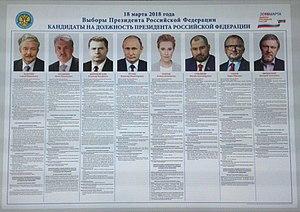
L’élection présidentielle de 2018 est organisée en Russie le 18 mars 2018 pour en élire le président fédéral. Vladimir Poutine ayant réuni une majorité absolue des voix dès le premier tour, aucun second tour n'est organisé.